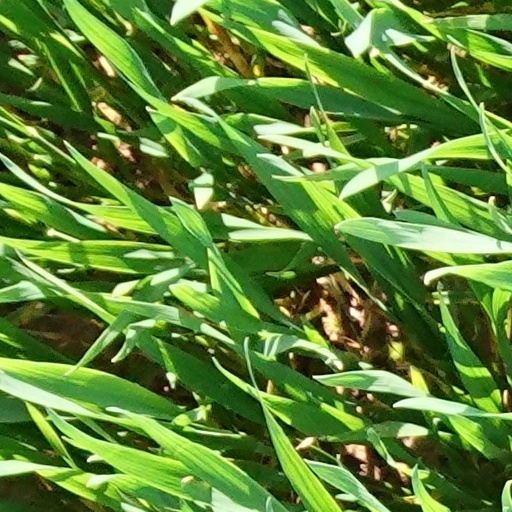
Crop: wheat